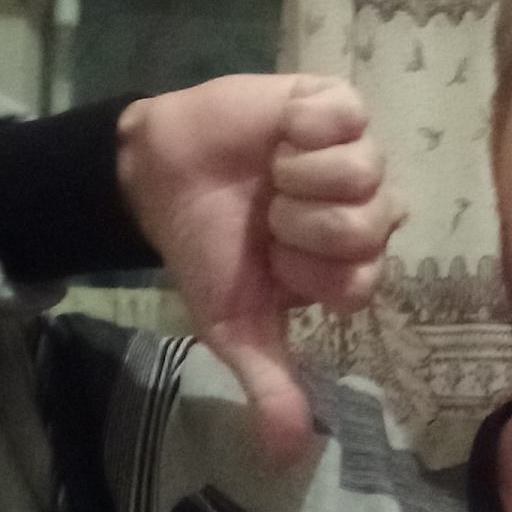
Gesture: dislike